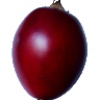
Label: tamarillo